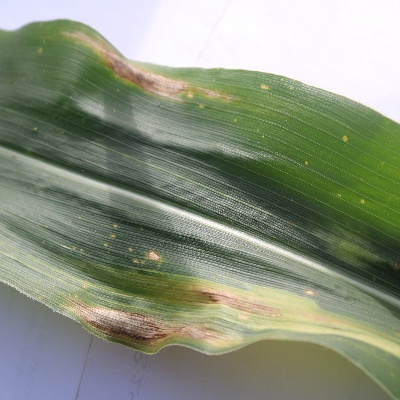
Crop: Maize
Condition: leaf blight